Sierra Entertainment

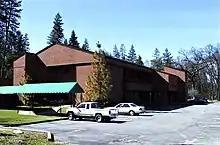
Sierra On-Line expanded into a larger headquarters in the early 1980s.

On-Line Systems was renamed Sierra On-Line in 1982, and moved to Oakhurst, California. The "Sierra" name was taken from the Sierra Nevada mountain range that Oakhurst was near, and its new logo incorporated the imagery of Half Dome mountain. By early 1984, "InfoWorld" estimated that Sierra was the world's 12th-largest microcomputer software company, with in 1983 sales. It produced some non-game software, such as an Applesoft BASIC compiler.